Describe the emotion expressed in this image:  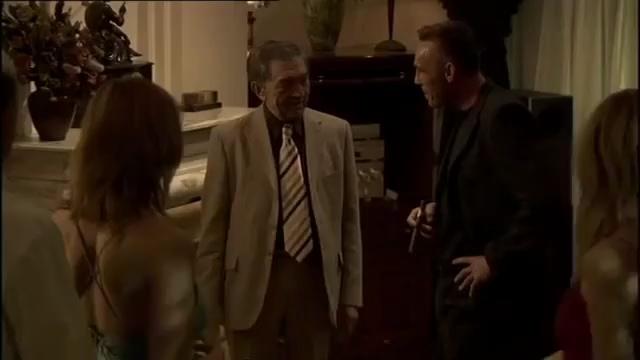
This person displays Fear, valence and arousal with low intensity.